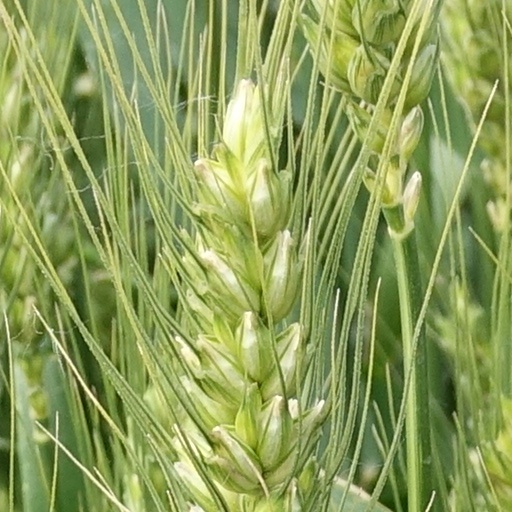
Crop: wheat